Óscar Freire

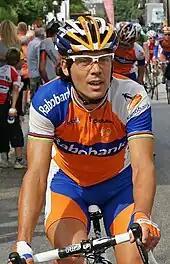
Freire at the 2011 Danmark Rundt

Shortly before the 2011 UCI Road World Championships it was announced that Óscar Freire would retire at the end of the season if he did not win the World Championship road race. Freire ended negotiations to continue his contract with his team before the race, and noted health issues include worsening respiratory problems, having had sinus and nasal surgery in the last two years. He was unable to race the 2011 Tour de France and was forced to abandon the 2011 Vuelta a España.